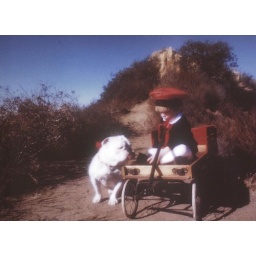
A Buster Brown boy in wooden wagon with bulldog on hillside.